Gwerz

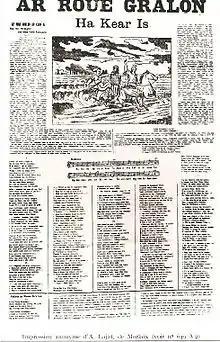
Lyrics and sheet music for the "gwerz" "Ar Roue Gralon Ha Kear Is" ("King Gradlon and the City of Ys", 1850)

Gwerz ("ballad", "lament", plural ) is a type of folk song of Brittany. In Breton music, the tells a story which can be epic, historical, or mythological. The stories are usually of a tragic nature. The gwerz is characterised by an often monotonous melody and many couplets, all in the Breton language. Though historically sung unaccompanied, some modern musicians use limited instrumentation with the gwerz.